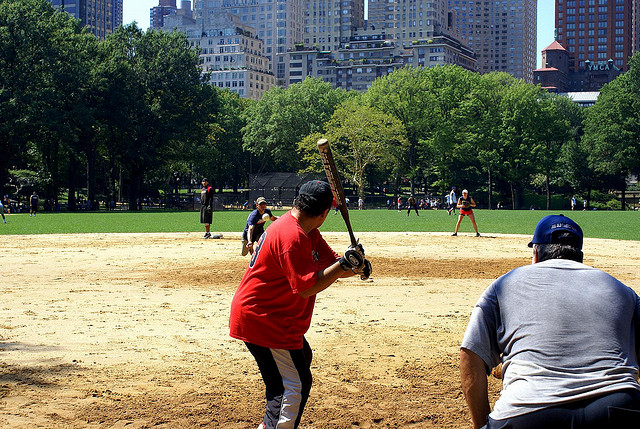
một số người đang cùng nhau chơi bóng chày ngoài công viên